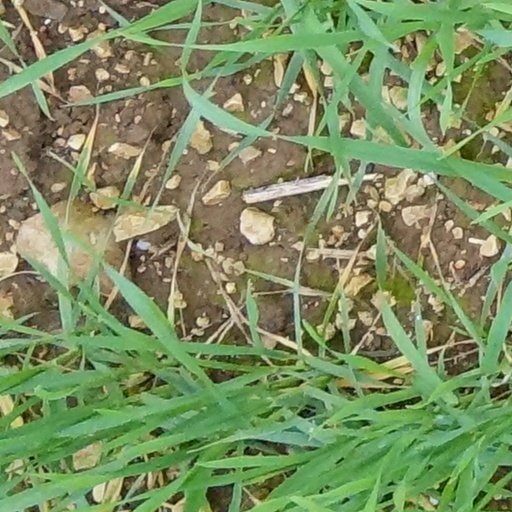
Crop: wheat